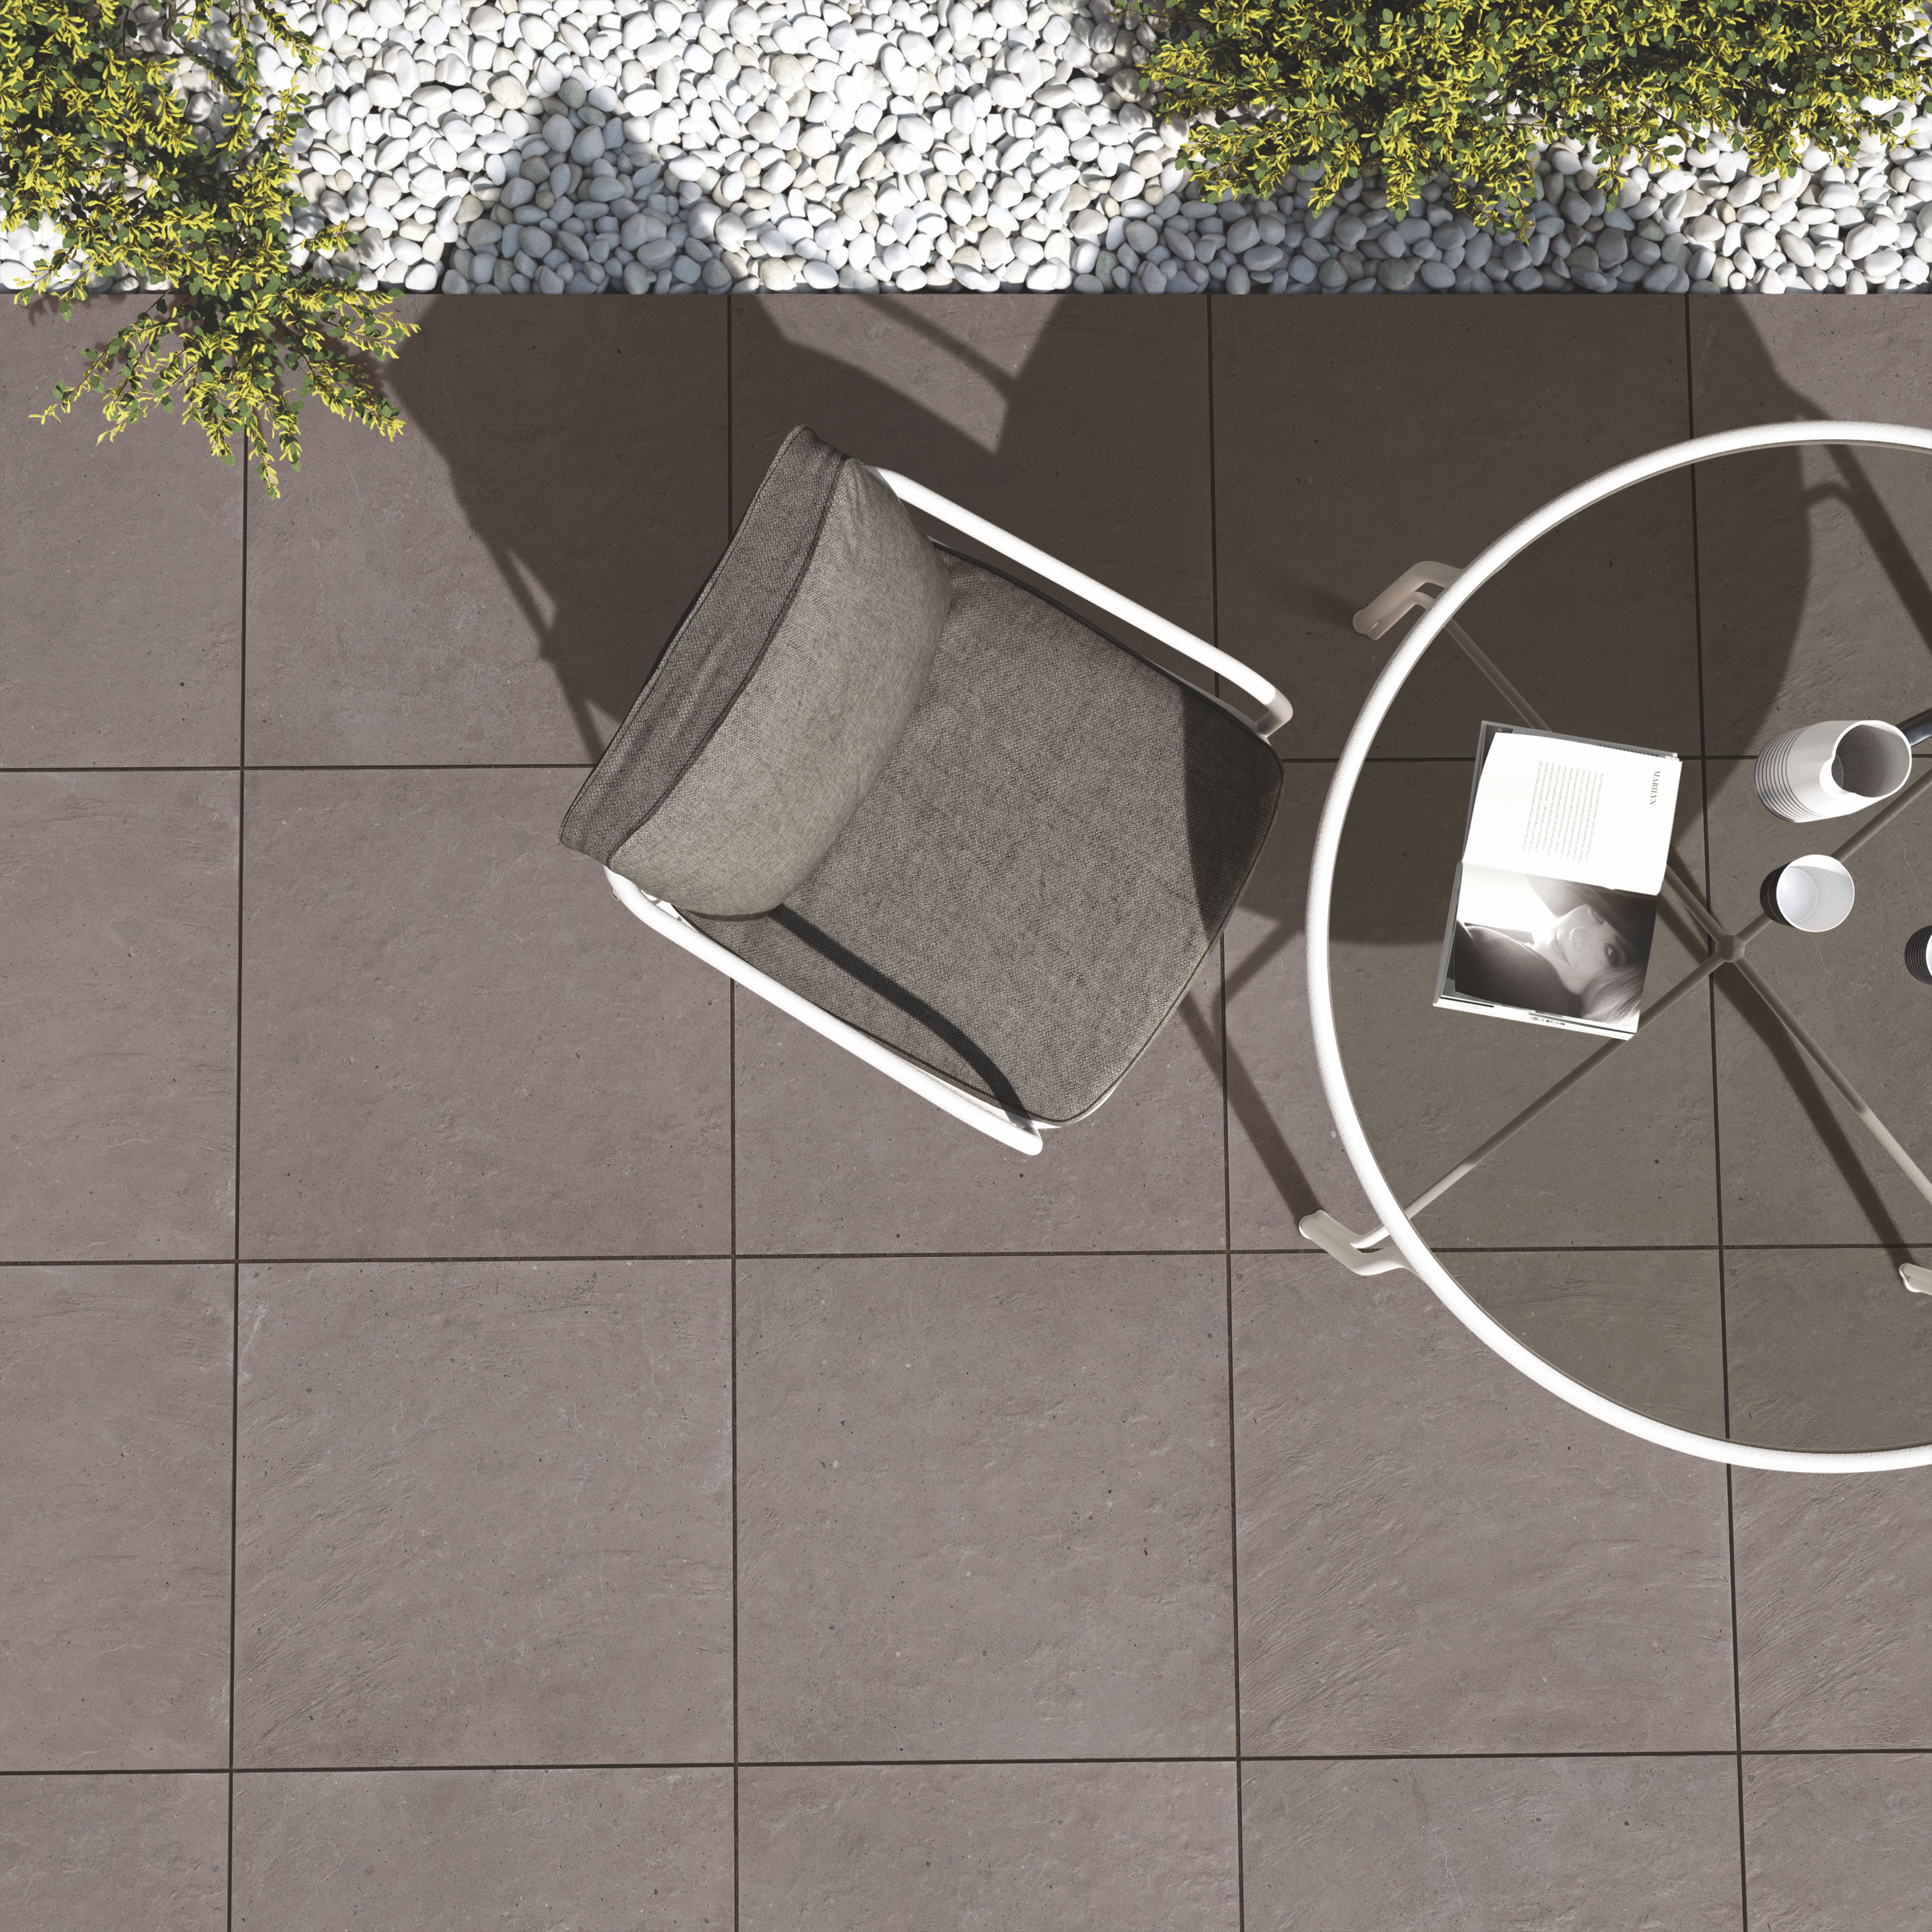
wheel, floor, interior, residence, tile, decor, circle, product, luxury, design, tiles, india, porcelain, contemporary, stylish, flooring, luxury home, architects, vitrifiedtiles, 600x600mm, 600x1200mm, floortiles